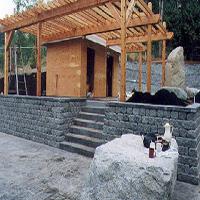
Weather: cloudy or overcast